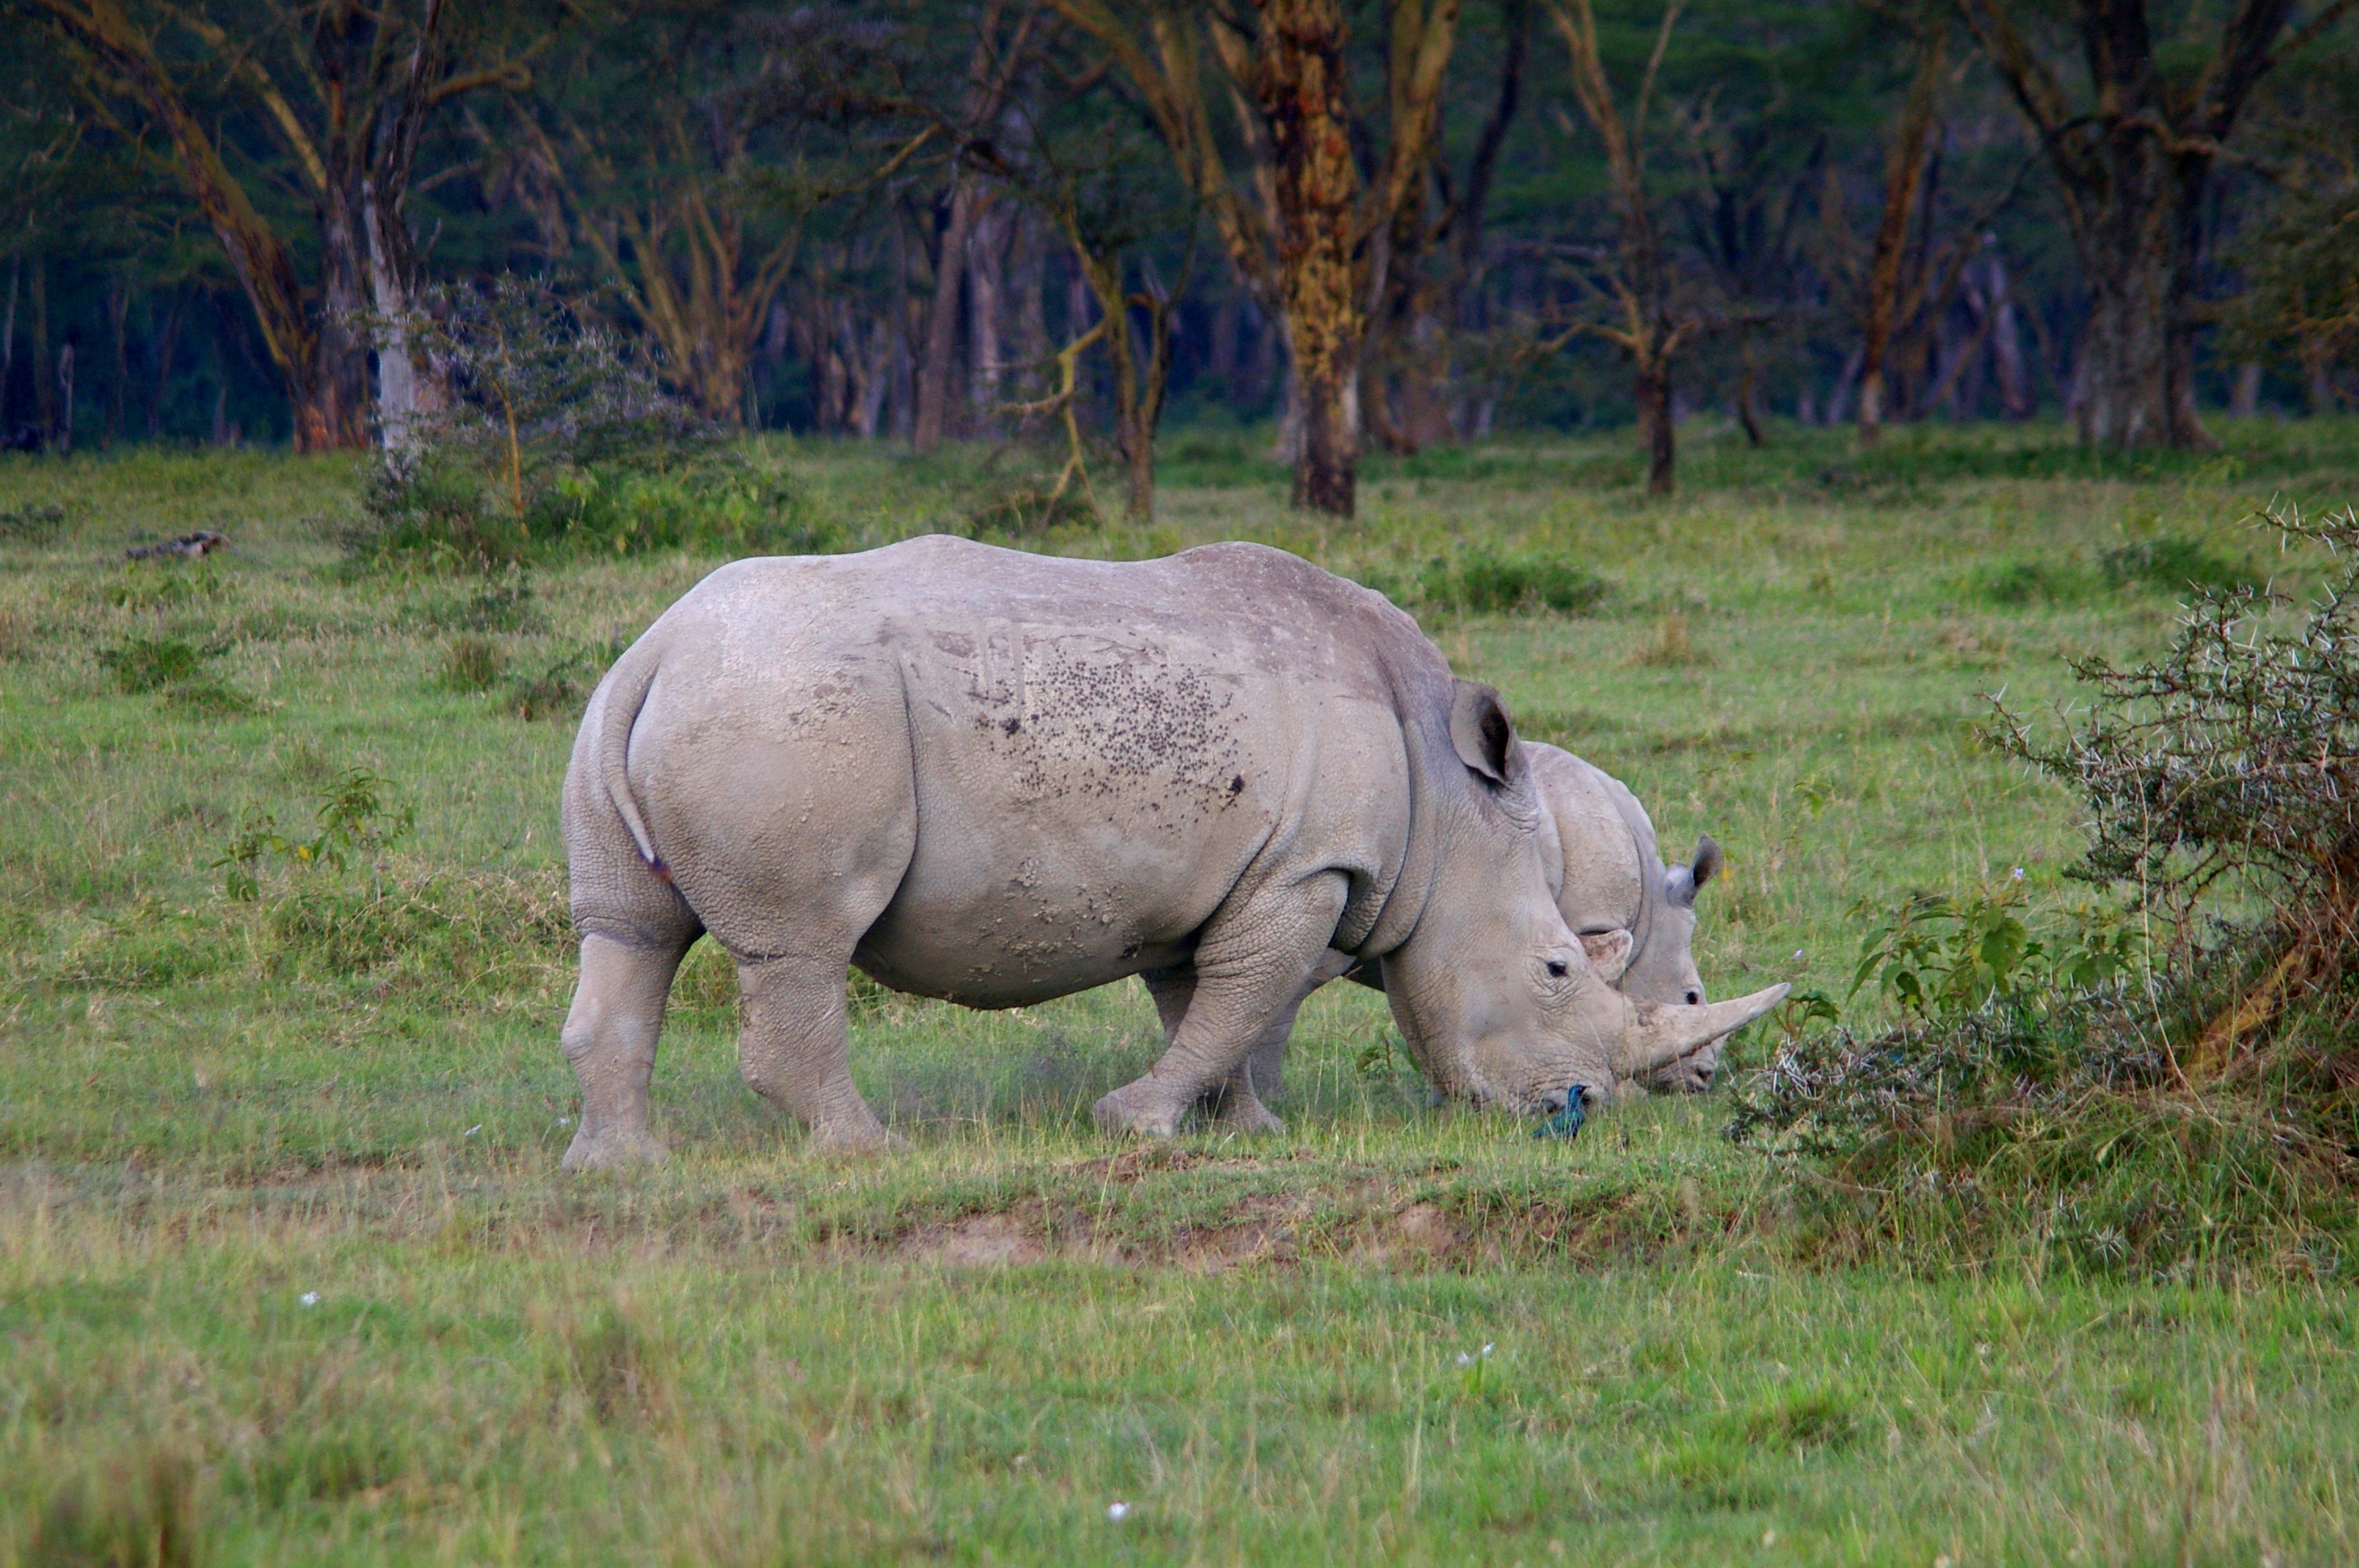
adventure, wildlife, zoo, herd, pasture, grazing, africa, mammal, fauna, savanna, plain, rhino, rhinoceros, grassland, safari, big game